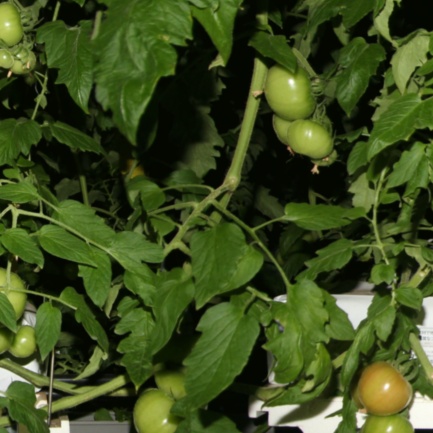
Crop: tomato